Safi, Malta

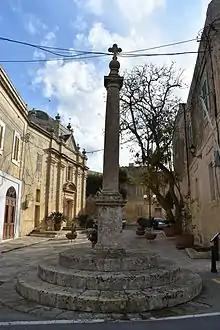
The Dejma cross, and the chapel of St Mary (left)

In those years, there were five chapels in Ħal Safi. The largest one, which was dedicated to Saint Paul, was chosen to serve as the Parish Church. As a commemoration of the foundation of the Parish, a church bell was bought. An image of Saint Peter and another one of Saint Paul together with the following inscription "Sancte Paule Ora Pro Nobis" were engraved in it. The other four chapels were dedicated to: St. Agatha, the Assumption of the Virgin Mary, and two to the Birth of the Virgin Mary. The only one still in existence is that dedicated to the Assumption of the Virgin Mary, which was re-built in 1761.